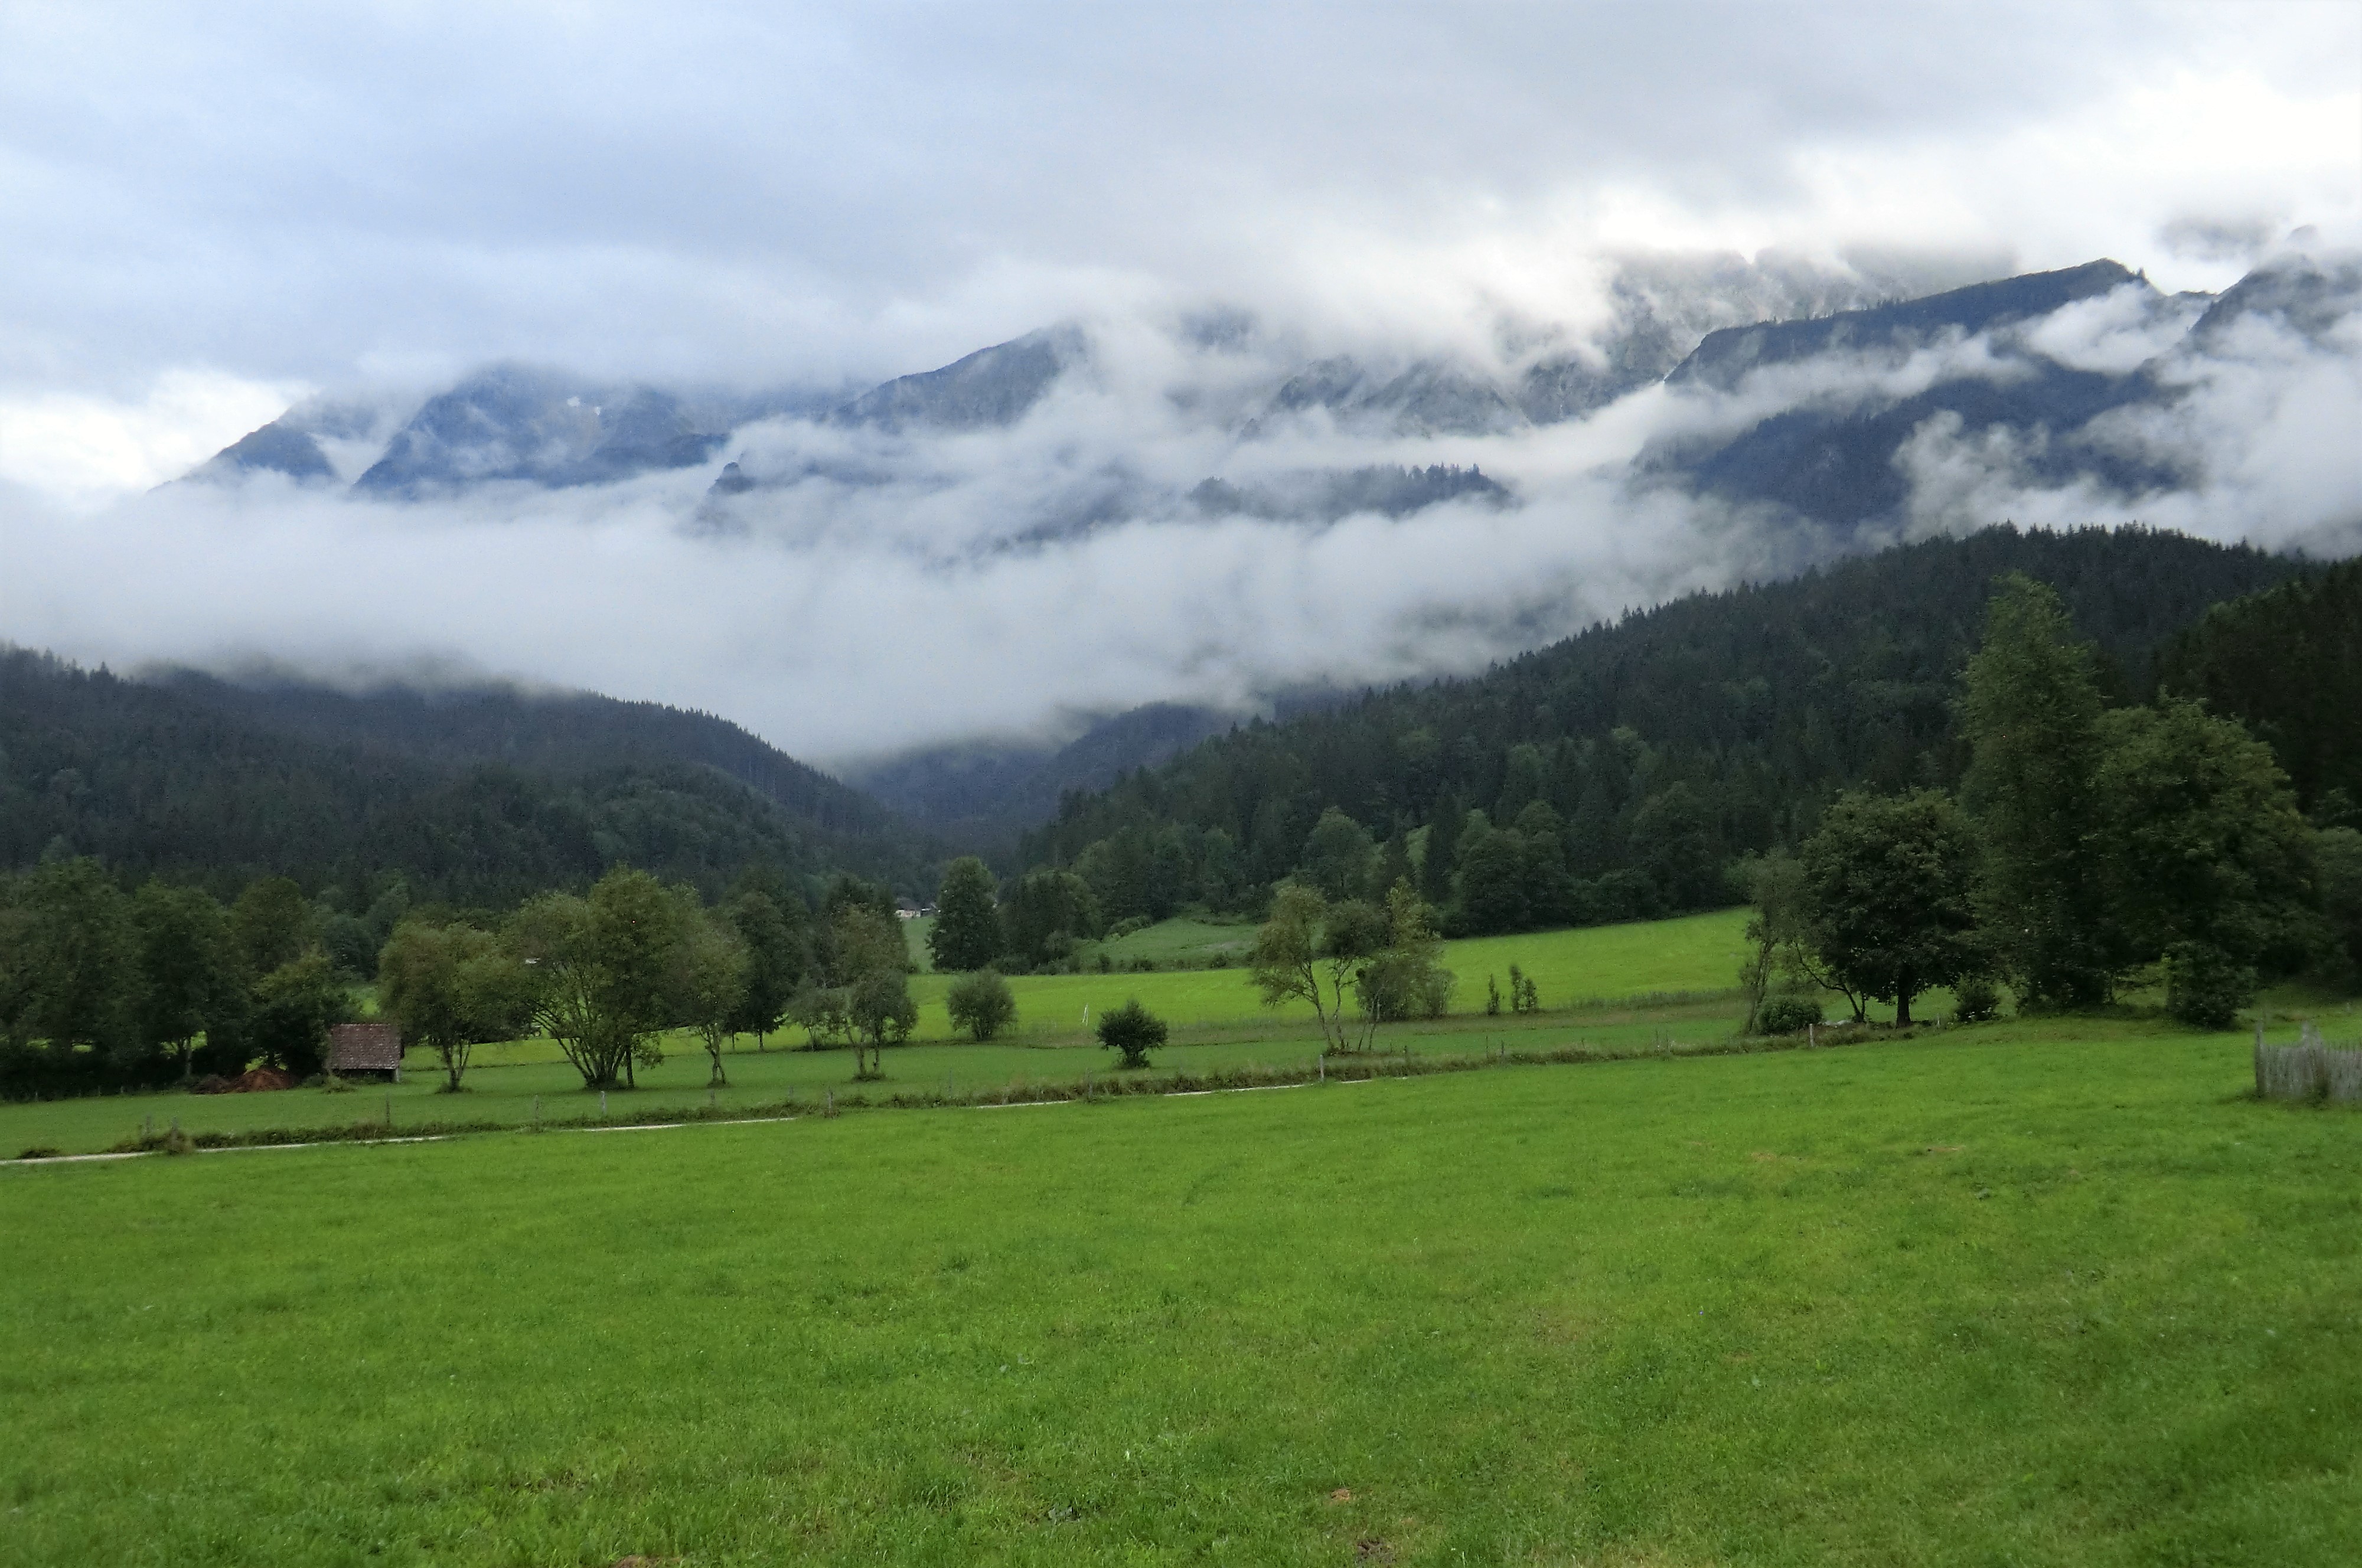
clouds, mountains, cloud, sky, plant, mountain, natural landscape, tree, vegetation, atmospheric phenomenon, grass, grassland, cumulus, landscape, meadow, valley, forest, fog, mountain range, hill, massif, plateau, prairie, pasture, fell, ridge, meteorological phenomenon, nature reserve, hinterland, field, road, ranch, agriculture, alps, art, farm, plantation